Fury (2014 film)

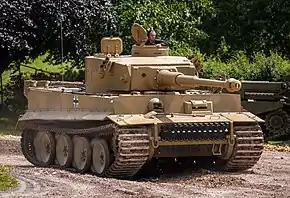
Tiger 131 – the only operating Tiger I tank in the world – was lent by The Tank Museum for the film. It is the first time a genuine Tiger I tank was used in a contemporary war film since 1950; "131" was restored to running condition between 1990 and 2003, and further work was only completed in 2012.

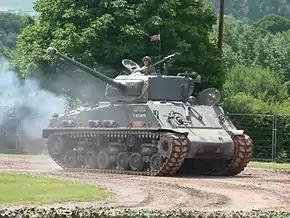
The Tank Museum's M4A2 76mm HVSS Sherman in 2009

Ayer required the actors to undergo four months of preparation for filming, including a week-long boot camp run by Navy SEALs. Pitt said, "It was set up to break us down, to keep us cold, to keep us exhausted, to make us miserable, to keep us wet, make us eat cold food. And if our stuff wasn't together we had to pay for it with physical forfeits. We're up at five in the morning, we're doing night watches on the hour."